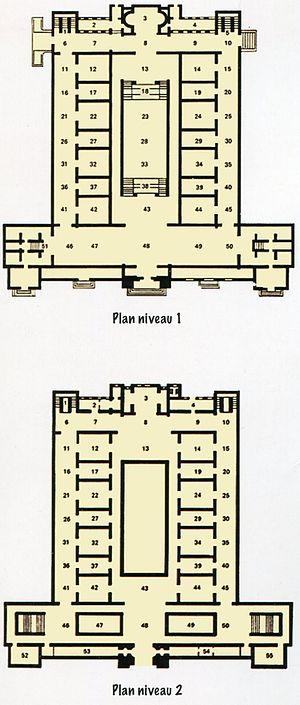
Plan du musée égyptien du Caire
Le musée égyptien du Caire est l’un des plus grands musées entièrement consacré à l’Antiquité égyptienne. Il a reçu plus de cent millions de visiteurs au XXᵉ siècle.